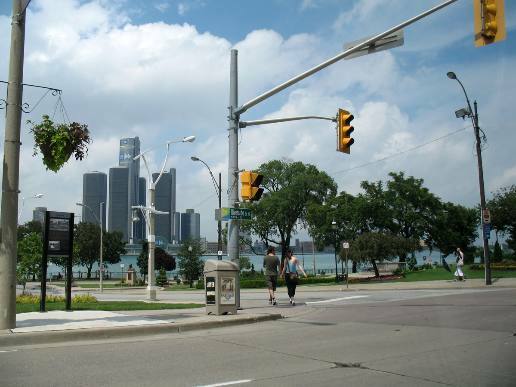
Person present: No